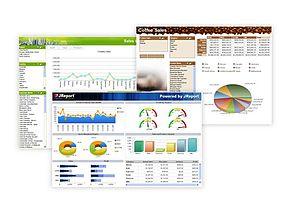
Le tableau de bord de gestion est un outil d'évaluation de l'organisation d'une entreprise ou d'une institution constitué de plusieurs indicateurs de sa performance à des moments donnés ou sur des périodes données. En informatique décisionnelle, le tableau de bord de gestion est utilisé dans les entreprises afin de permettre la visualisation de données brutes, les rendant ainsi plus accessibles et compréhensibles. Elle donne du sens à ces données. Pour cela, elle fait appel à différentes représentations visuelles et différents types de hiérarchisation de la donnée.